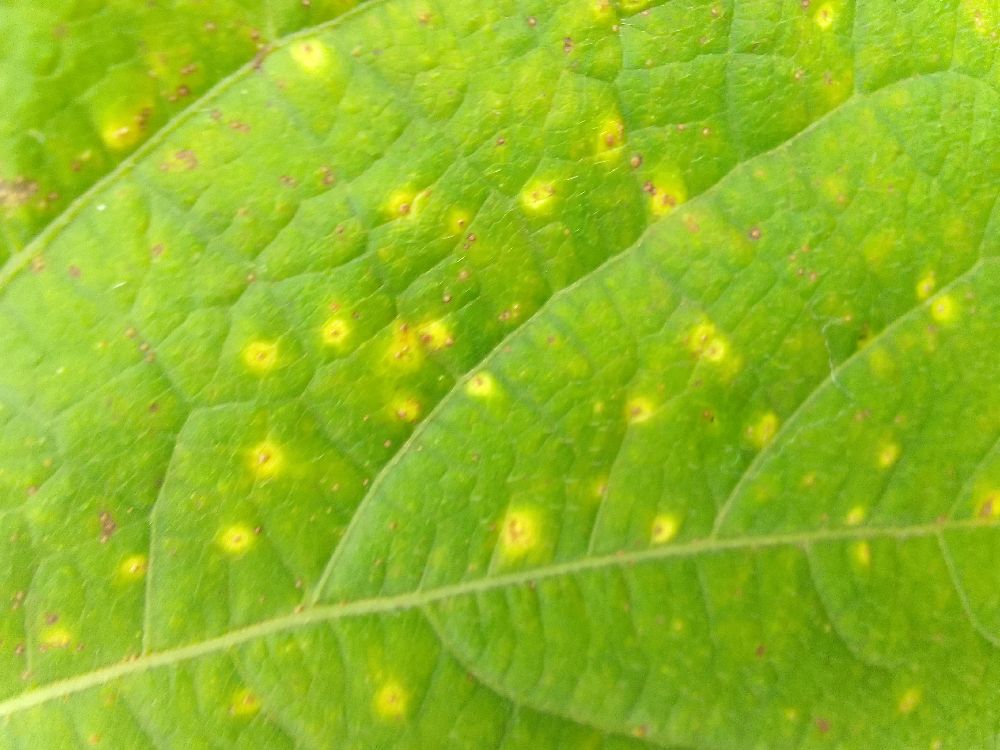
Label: rust